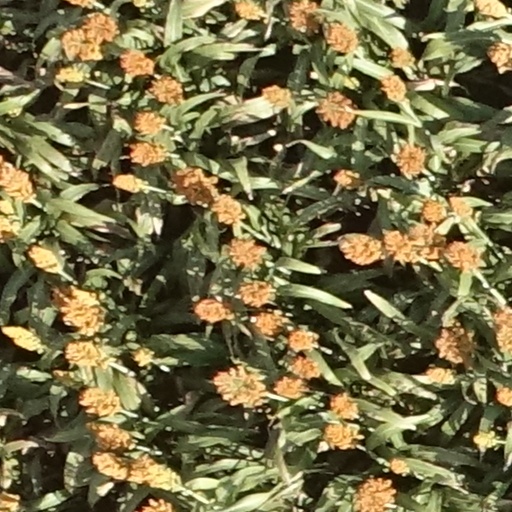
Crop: sorghum